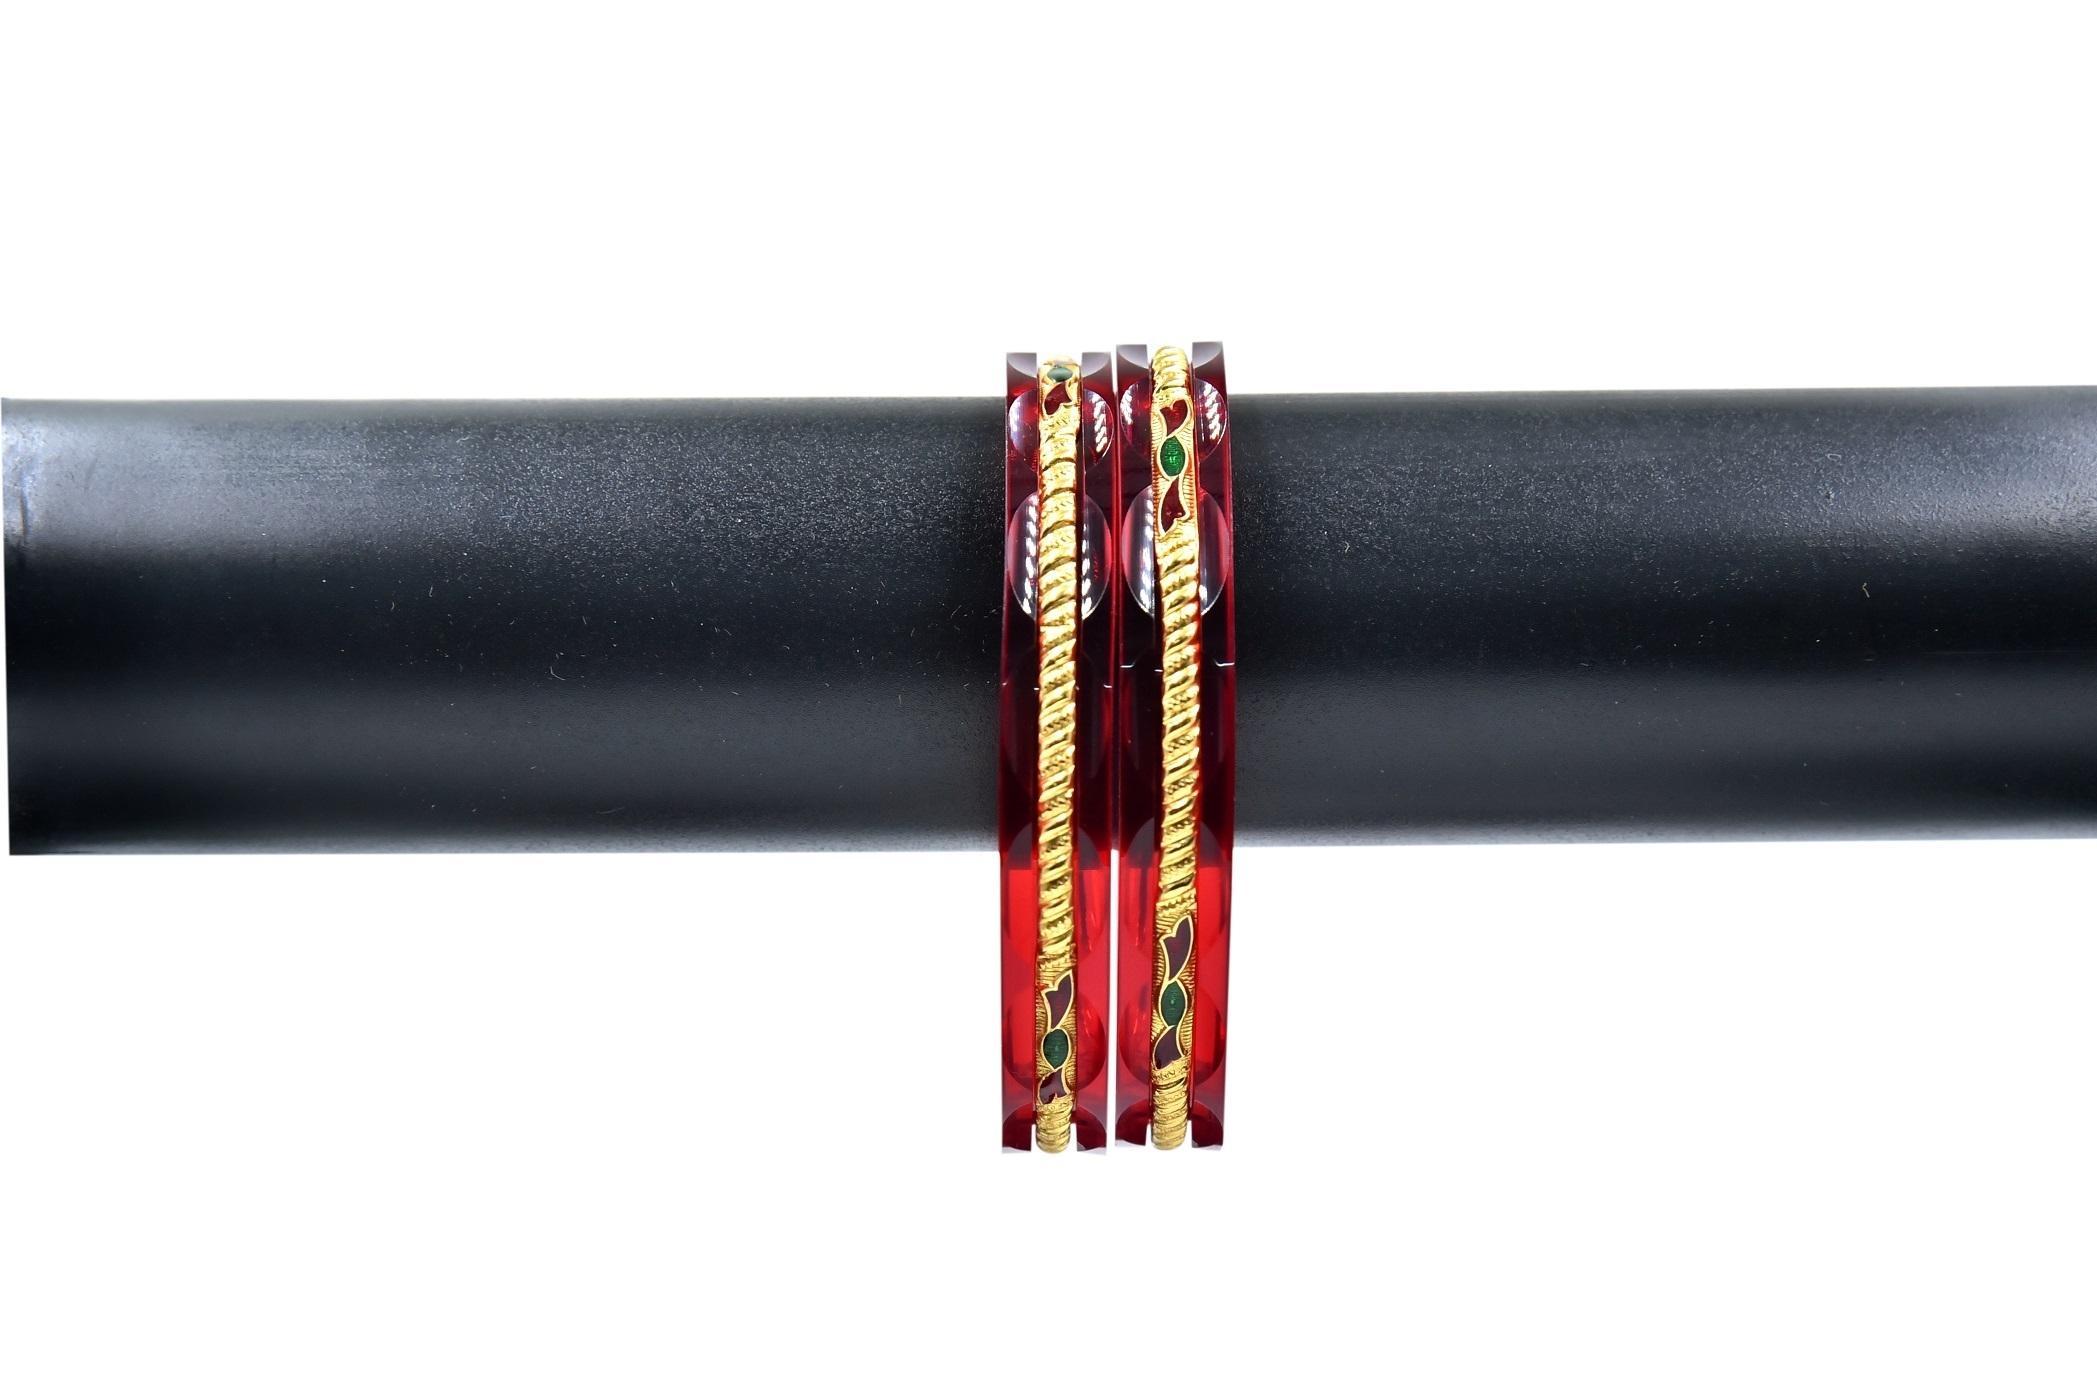
Joyeria Fashions Micro Plating Gold Plated Bangles Set (Pack of 2 Bangles)
Type: Bracelets & Bangles
Brand: Joyeria Fashions
Price: Rs. 275
Joyeria Fashions presents you long-lasting and ever-shining bangles, Get the beautiful ethnic look with these classic designer bangles, which are durable and does not get black easily even when worn daily, makes it a perfect piece of jewellery that can be worn with your favorite outfit to give it an ultimate glow. Joyeria Fashions presents you long-lasting and ever-shining bangles, Get the beautiful ethnic look with these classic designer bangles, which are durable and does not get black easily even when worn daily, makes it a perfect piece of jewellery that can be worn with your favorite outfit to give it an ultimate glow.
Features: Elegant and Classic Design Gold Bangles for Girls and Women. Comes in Pack of ...........,Type : Set of ....... Bangles, Goldplated, Long Lasting Shining even with daily wear,Intricate design and detailed designing,Ideal to wear at all parties, weddings, goes well with ethnic dress, Perfect gift for your friend